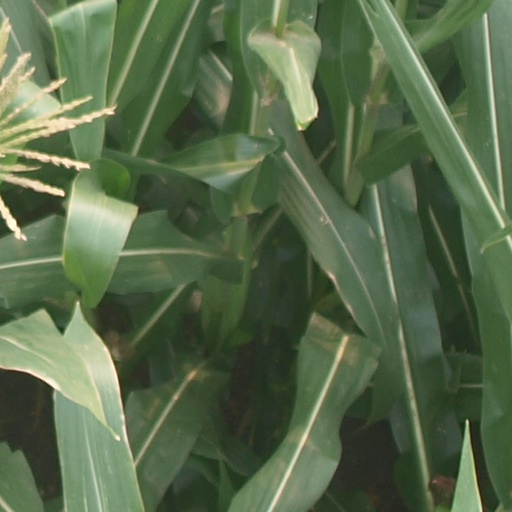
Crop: maize; corn